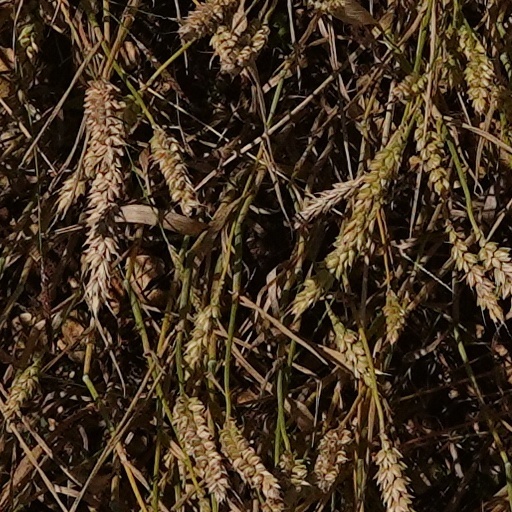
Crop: wheat